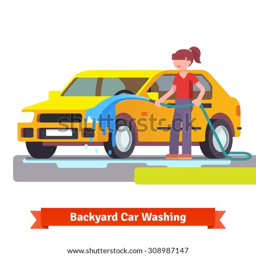
woman washing her family car with spraying hose in the backyard .